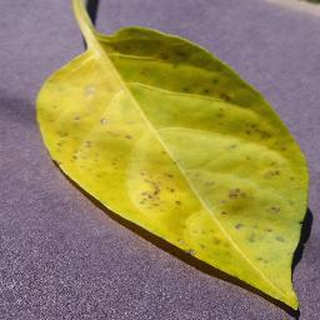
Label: bell_pepper_bacterial_spot